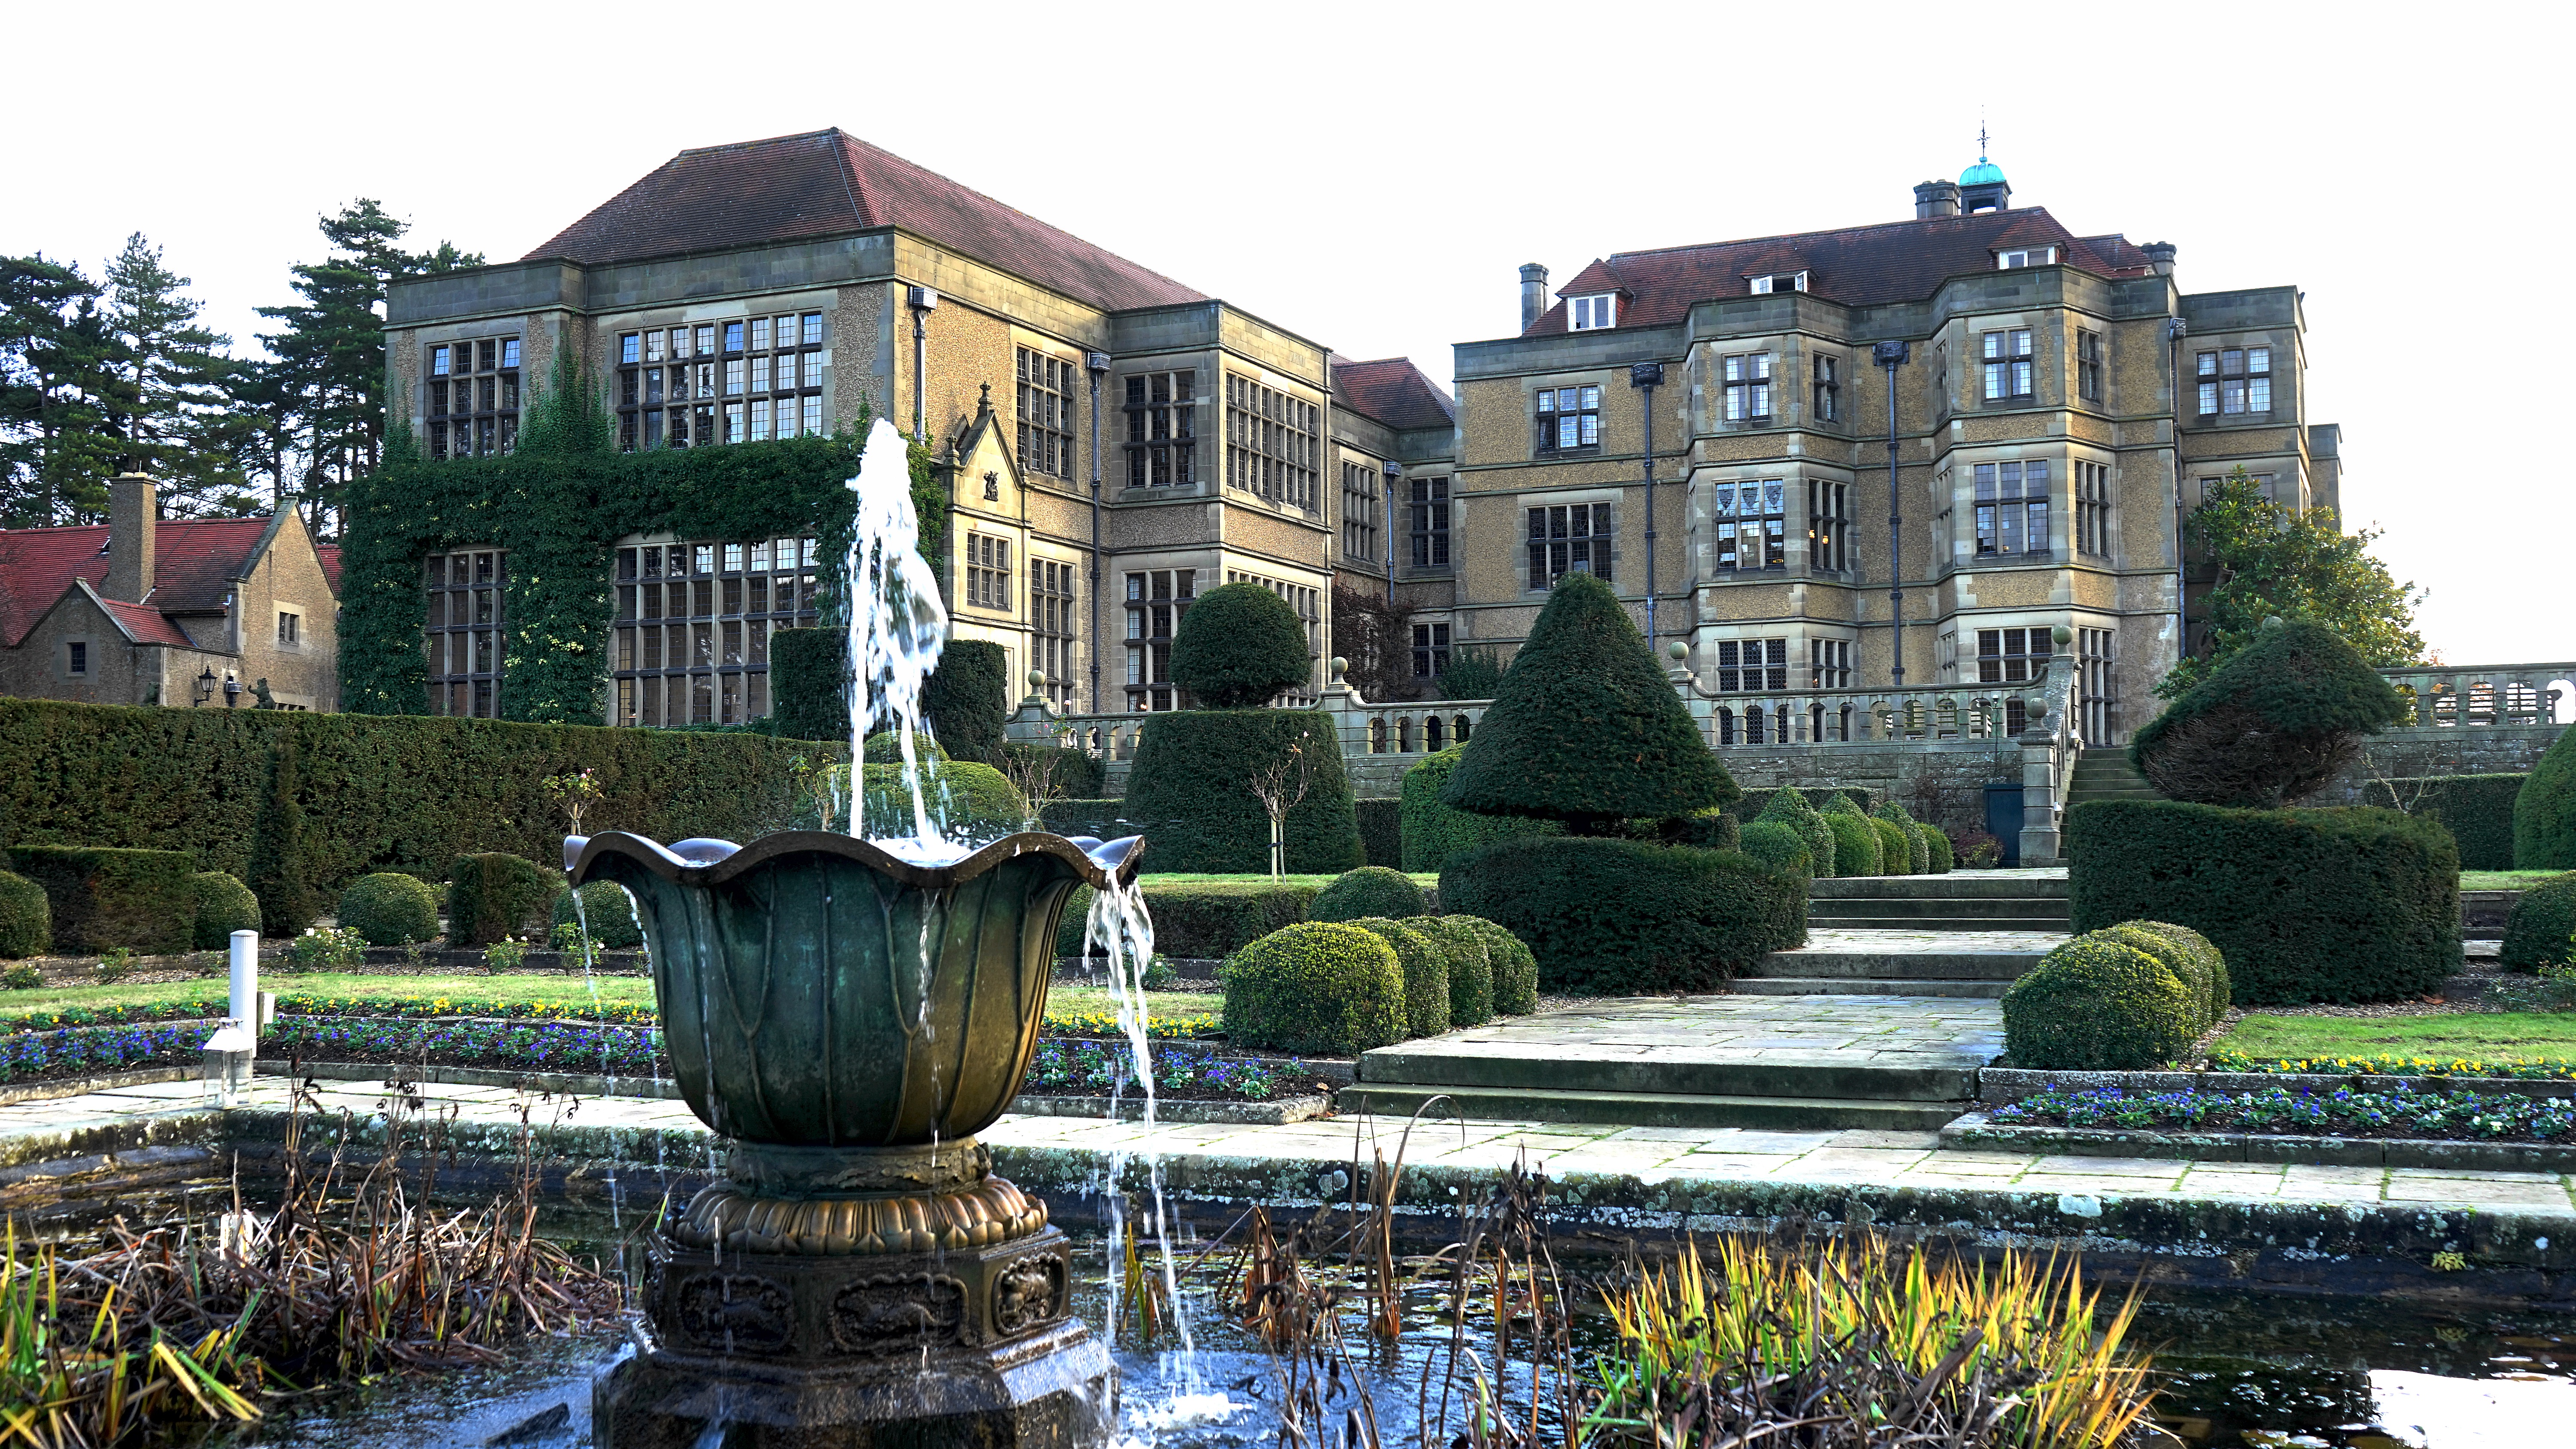
architecture, lawn, vintage, countryside, mansion, house, palace, home, stone, travel, museum, plaza, park, castle, landmark, exterior, historic, garden, tourism, waterway, outdoors, medieval, luxury, buildings, daylight, windows, bushes, bricks, fountain, town square, historical, estate, water feature, water plant